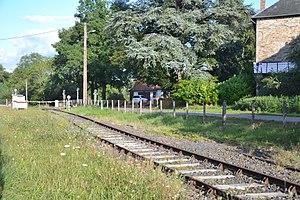
Ancienne voie ferrée de Vieilleville à Bourganeuf, aujourd'hui utilisée par le vélorail de Bosmoreau-les-Mines (Creuse, France).
La ligne de Vieilleville à Bourganeuf est une ligne ferroviaire française, entièrement située sur le territoire du département de la Creuse. Elle relie les gares de Vieilleville et de Bourganeuf.